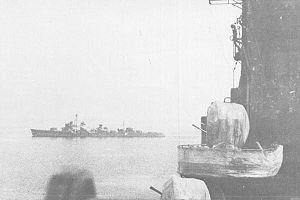
L'Oyashio était un destroyer de classe Kagerō en service de la Marine impériale japonaise pendant la Seconde Guerre mondiale.